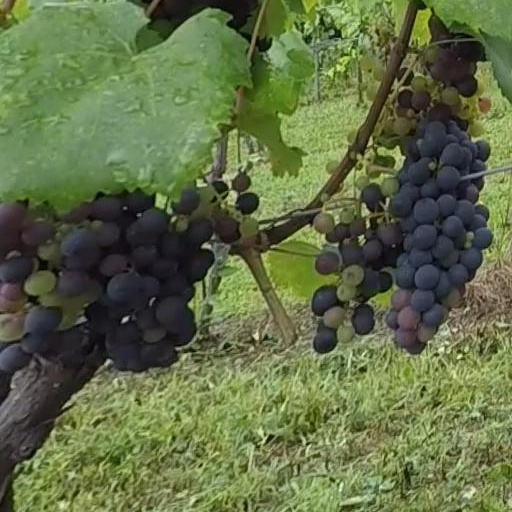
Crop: grape